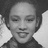
Emotion: happy